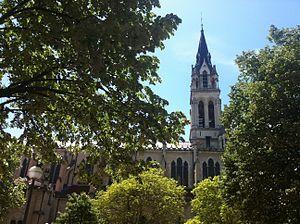
Église Sainte-Blandine de Lyon (quartier Perrache).
L’histoire urbaine de Lyon permet de retracer les formes que prend l’occupation humaine du site au cours de l'histoire de la ville.
Sainte-Blandine est un quartier situé sur la Presqu'île dans le 2ᵉ arrondissement de la ville de Lyon. Sainte-Blandine se trouve entre les quartiers de Perrache au nord et de la Confluence au sud.